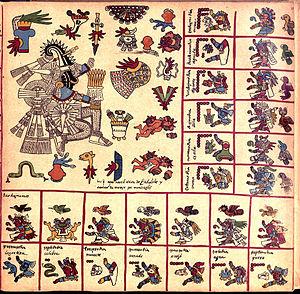
Itztlacoliuhqui est, dans la mythologie aztèque, le dieu du gel et du froid.